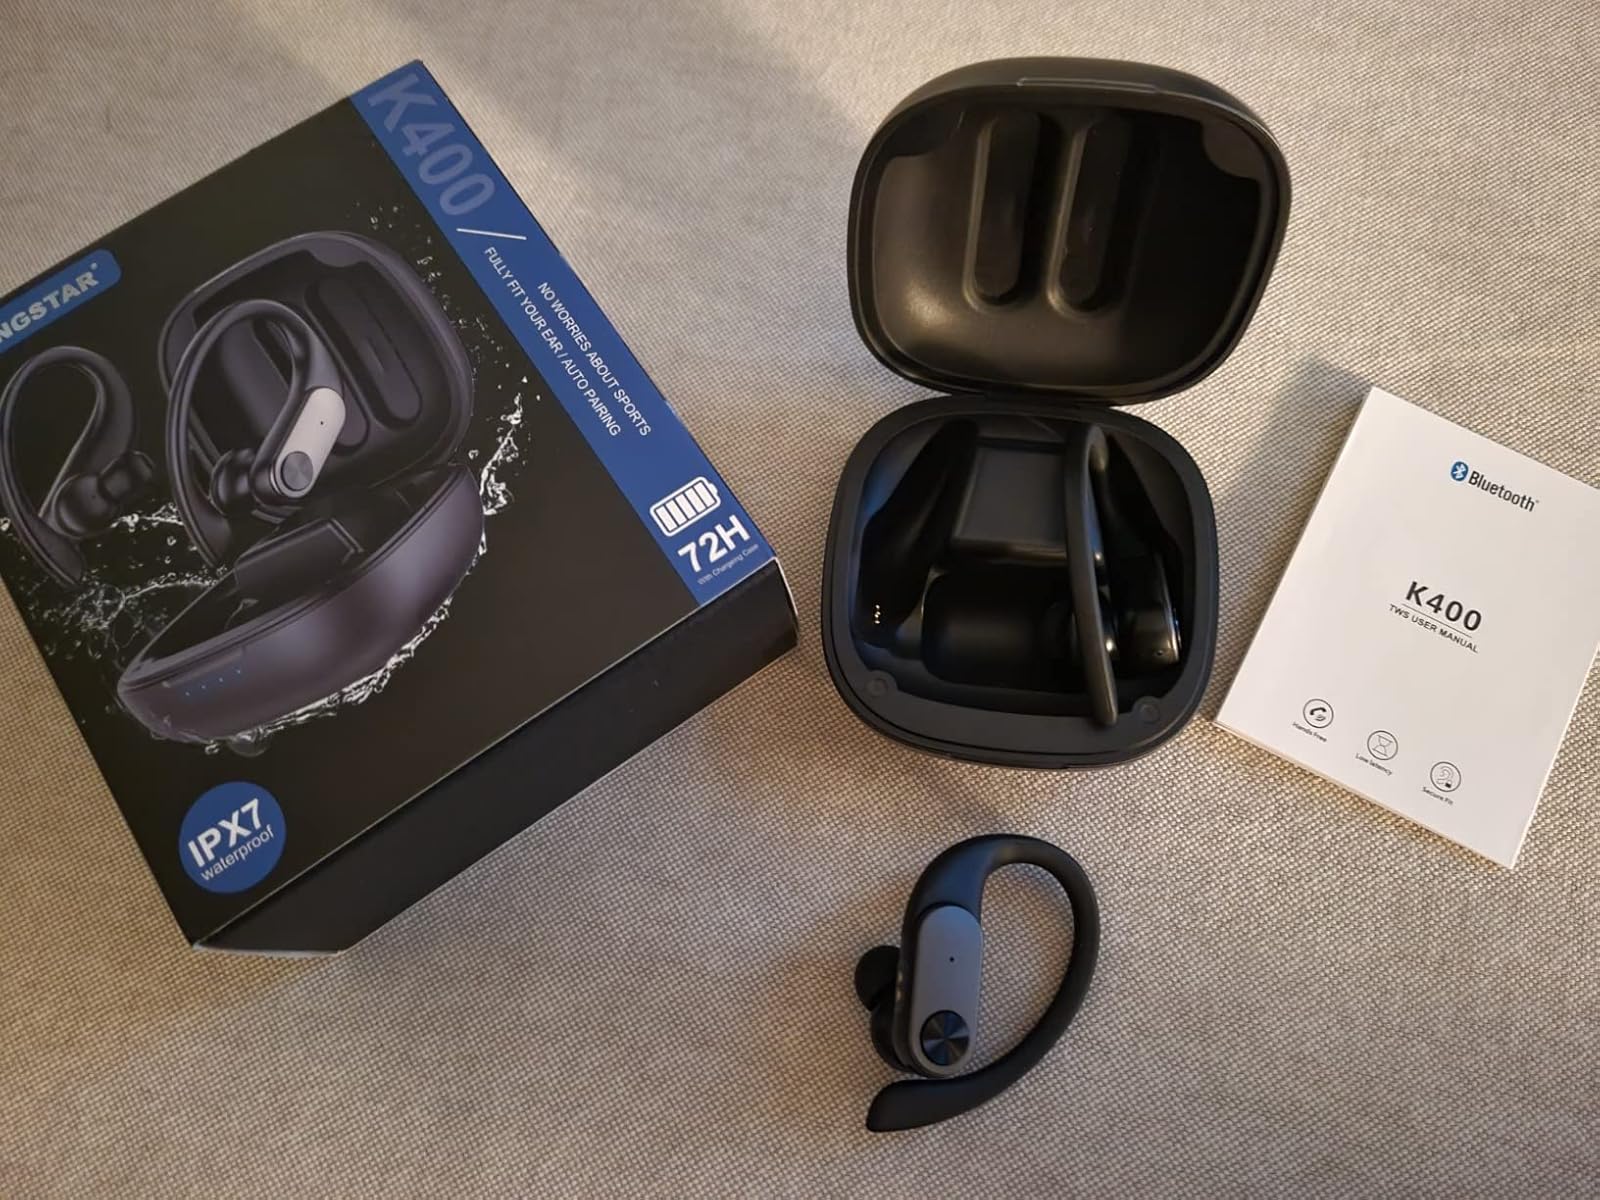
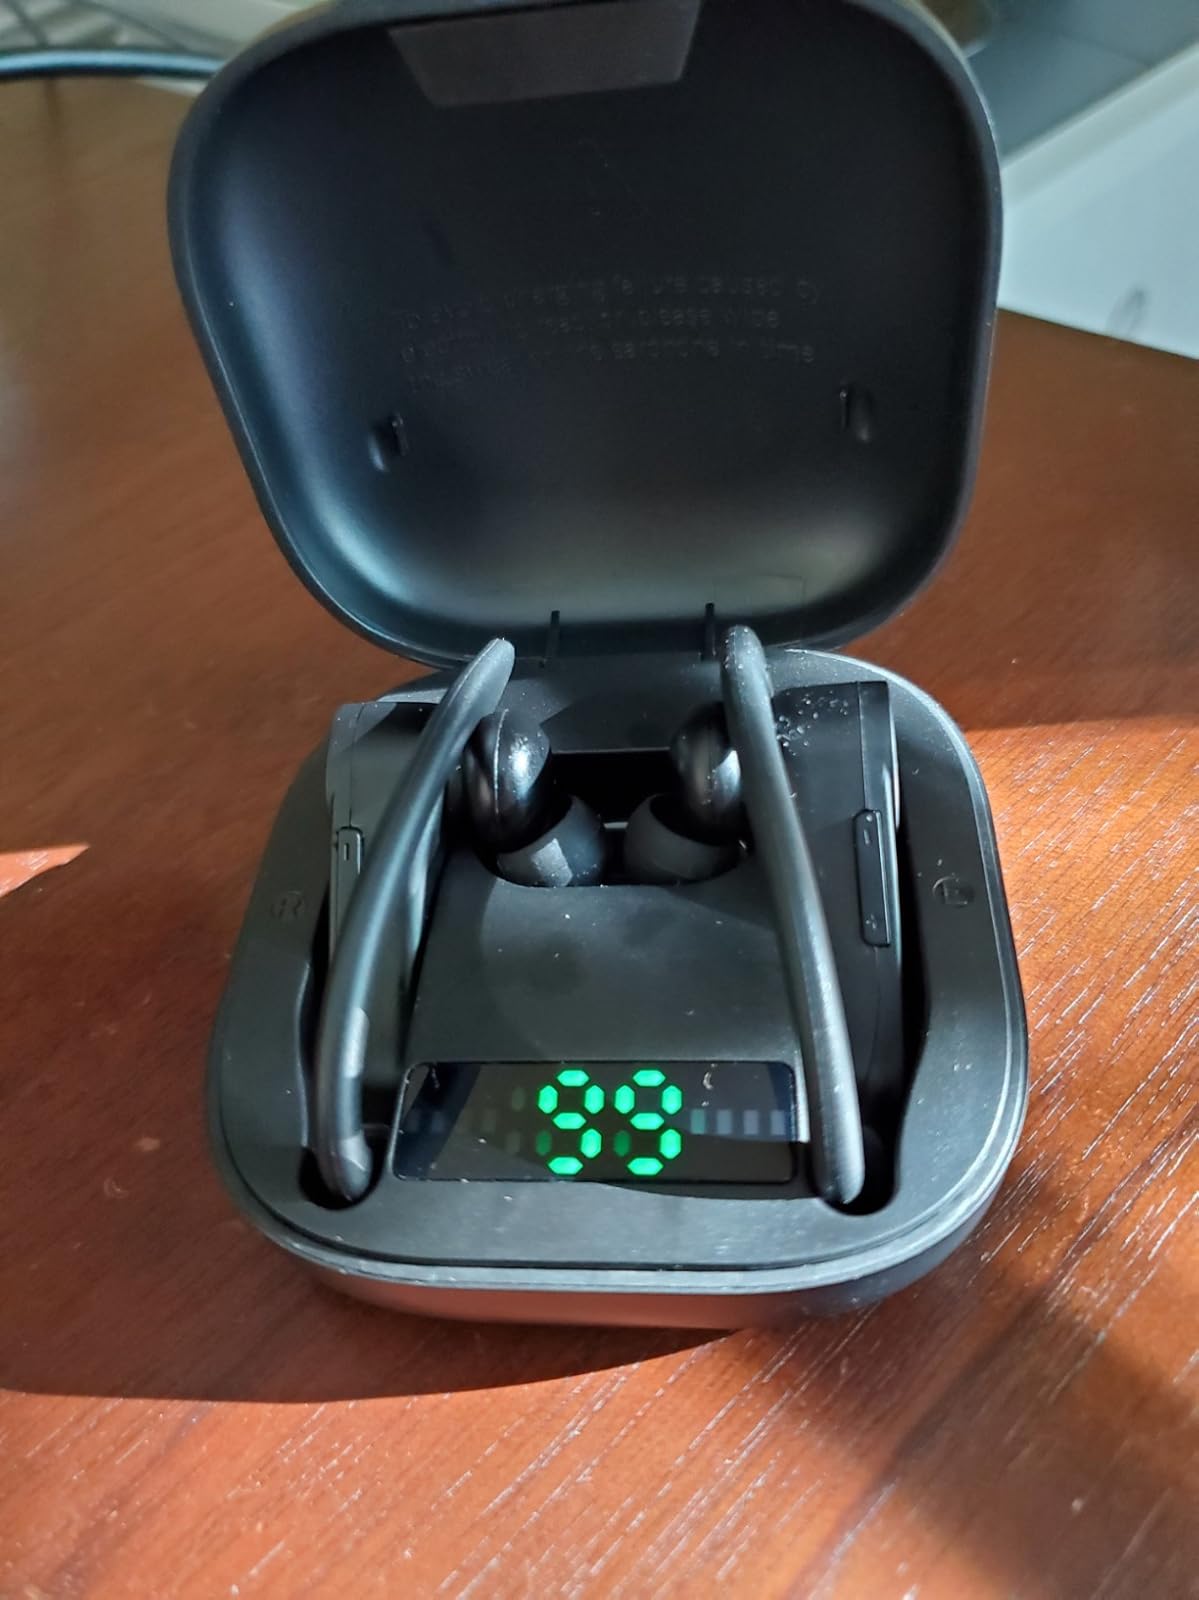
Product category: earbuds
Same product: no